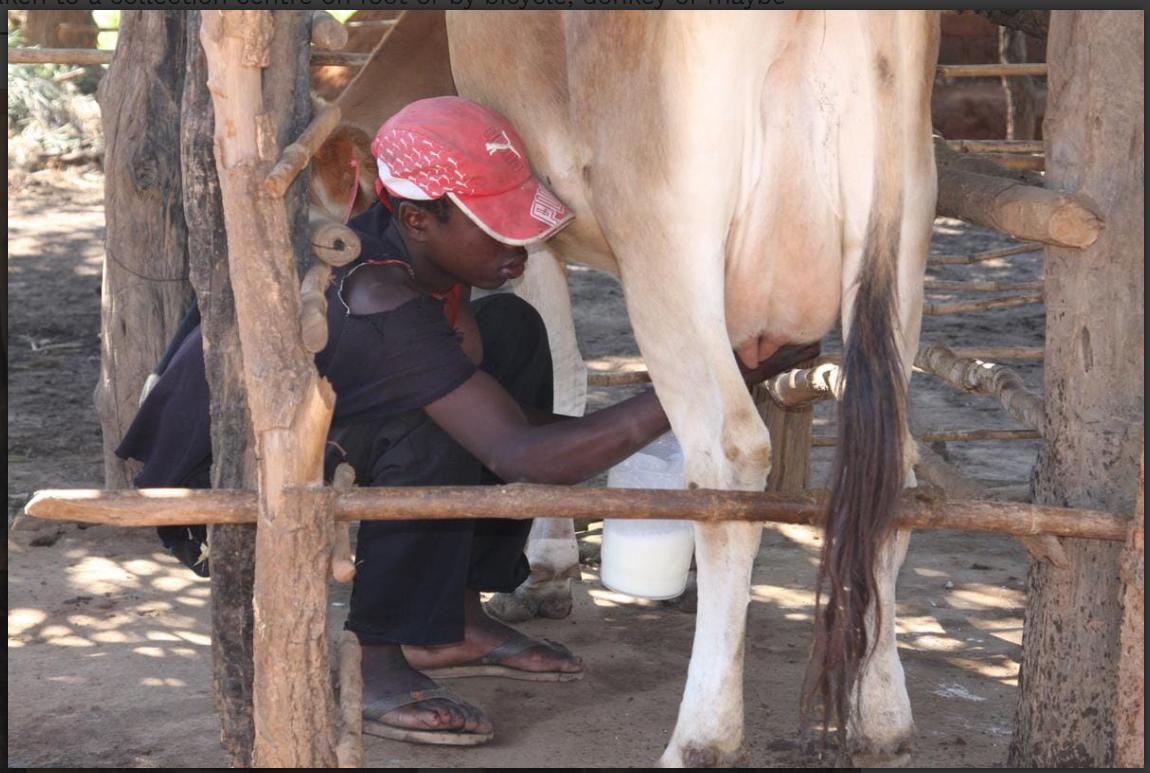
Mtu mmoja anyeonekana kama mwanamke mwenye amevaa fulana nyeusi na suruali nyeusi, anayeonekana kama anakamua ng'ombe ameshika kikombe kubwa linalokuwa na maziwa uku ng'ombe ikiwa na [cs]color[cs] nyekundu.